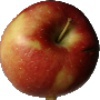
Label: Apple Braeburn 1